Enzo Bianchi

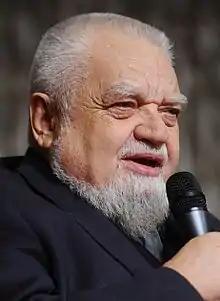
The prior of the monastic community of Bose Enzo Bianchi at the Cooperation room in Trento for an evening organized by Alberto Pacher to conclude his commitment in politics

Enzo Bianchi (born 3 March 1943) is an Italian Catholic layman who founded the Bose Monastic Community and served as its first prior from 1965 to 2017.